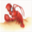
Label: lobster